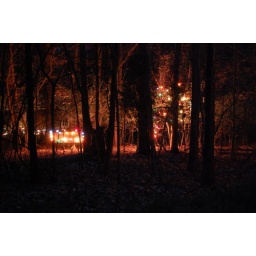
lights around our well house &amp;amp; in trees in our front yard